The Norton Anthology of Theory and Criticism

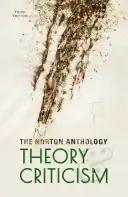
(Cover of third edition)

The Norton Anthology of Theory & Criticism (NATC) is an anthology of literary theory and criticism written in or translated to English that is published by the W. W. Norton & Company, one of several such compendiums. The first edition was published in 2001, with a second edition published in 2010 and a third in 2018. Texts range from the 5th century BCE to the present day.